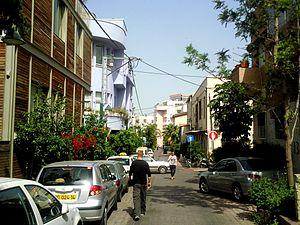
"Kerem Hateimanim est un quartier situé dans le Centre-Sud de Tel-Aviv. Son nom signifie ""le vignoble des Yéménites"" et le lieu est également appelé ""le quartier yéménite"". Dans les premières maisons construites à la fin du XIXe siècle s'installèrent des Juifs venus du Yémen durant la première aliyah des Juifs yéménites, « Aaleh Betamar ». Kerem Hateimanim est l'un des treize quartiers résidentiels isolés construits avant la création de « Ahouzat Bayt - Tel Aviv » entre les années 1903 et 1909. En 1921 le quartier a rejoint, avec d'autres quartiers juifs, la municipalité de la ville de Tel-Aviv.